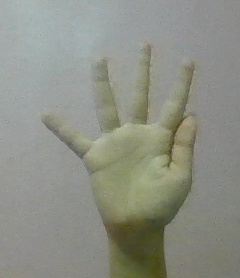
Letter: sheen